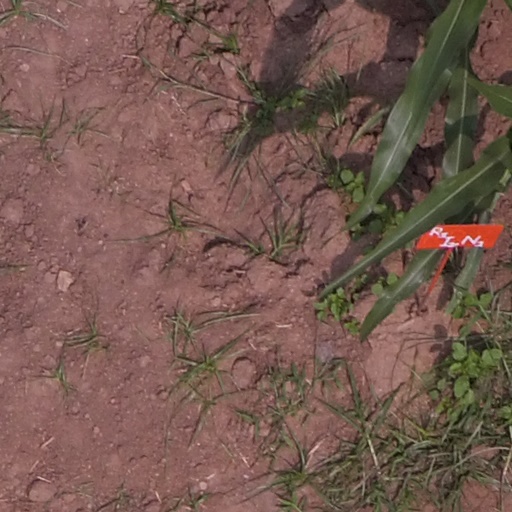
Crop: maize; corn